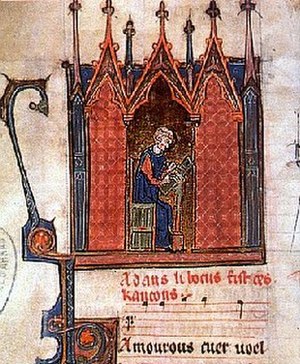
Adam de la Halle
Adam de la Halle
Adam de la Halle var en fransk trouvère, poet og musiker.